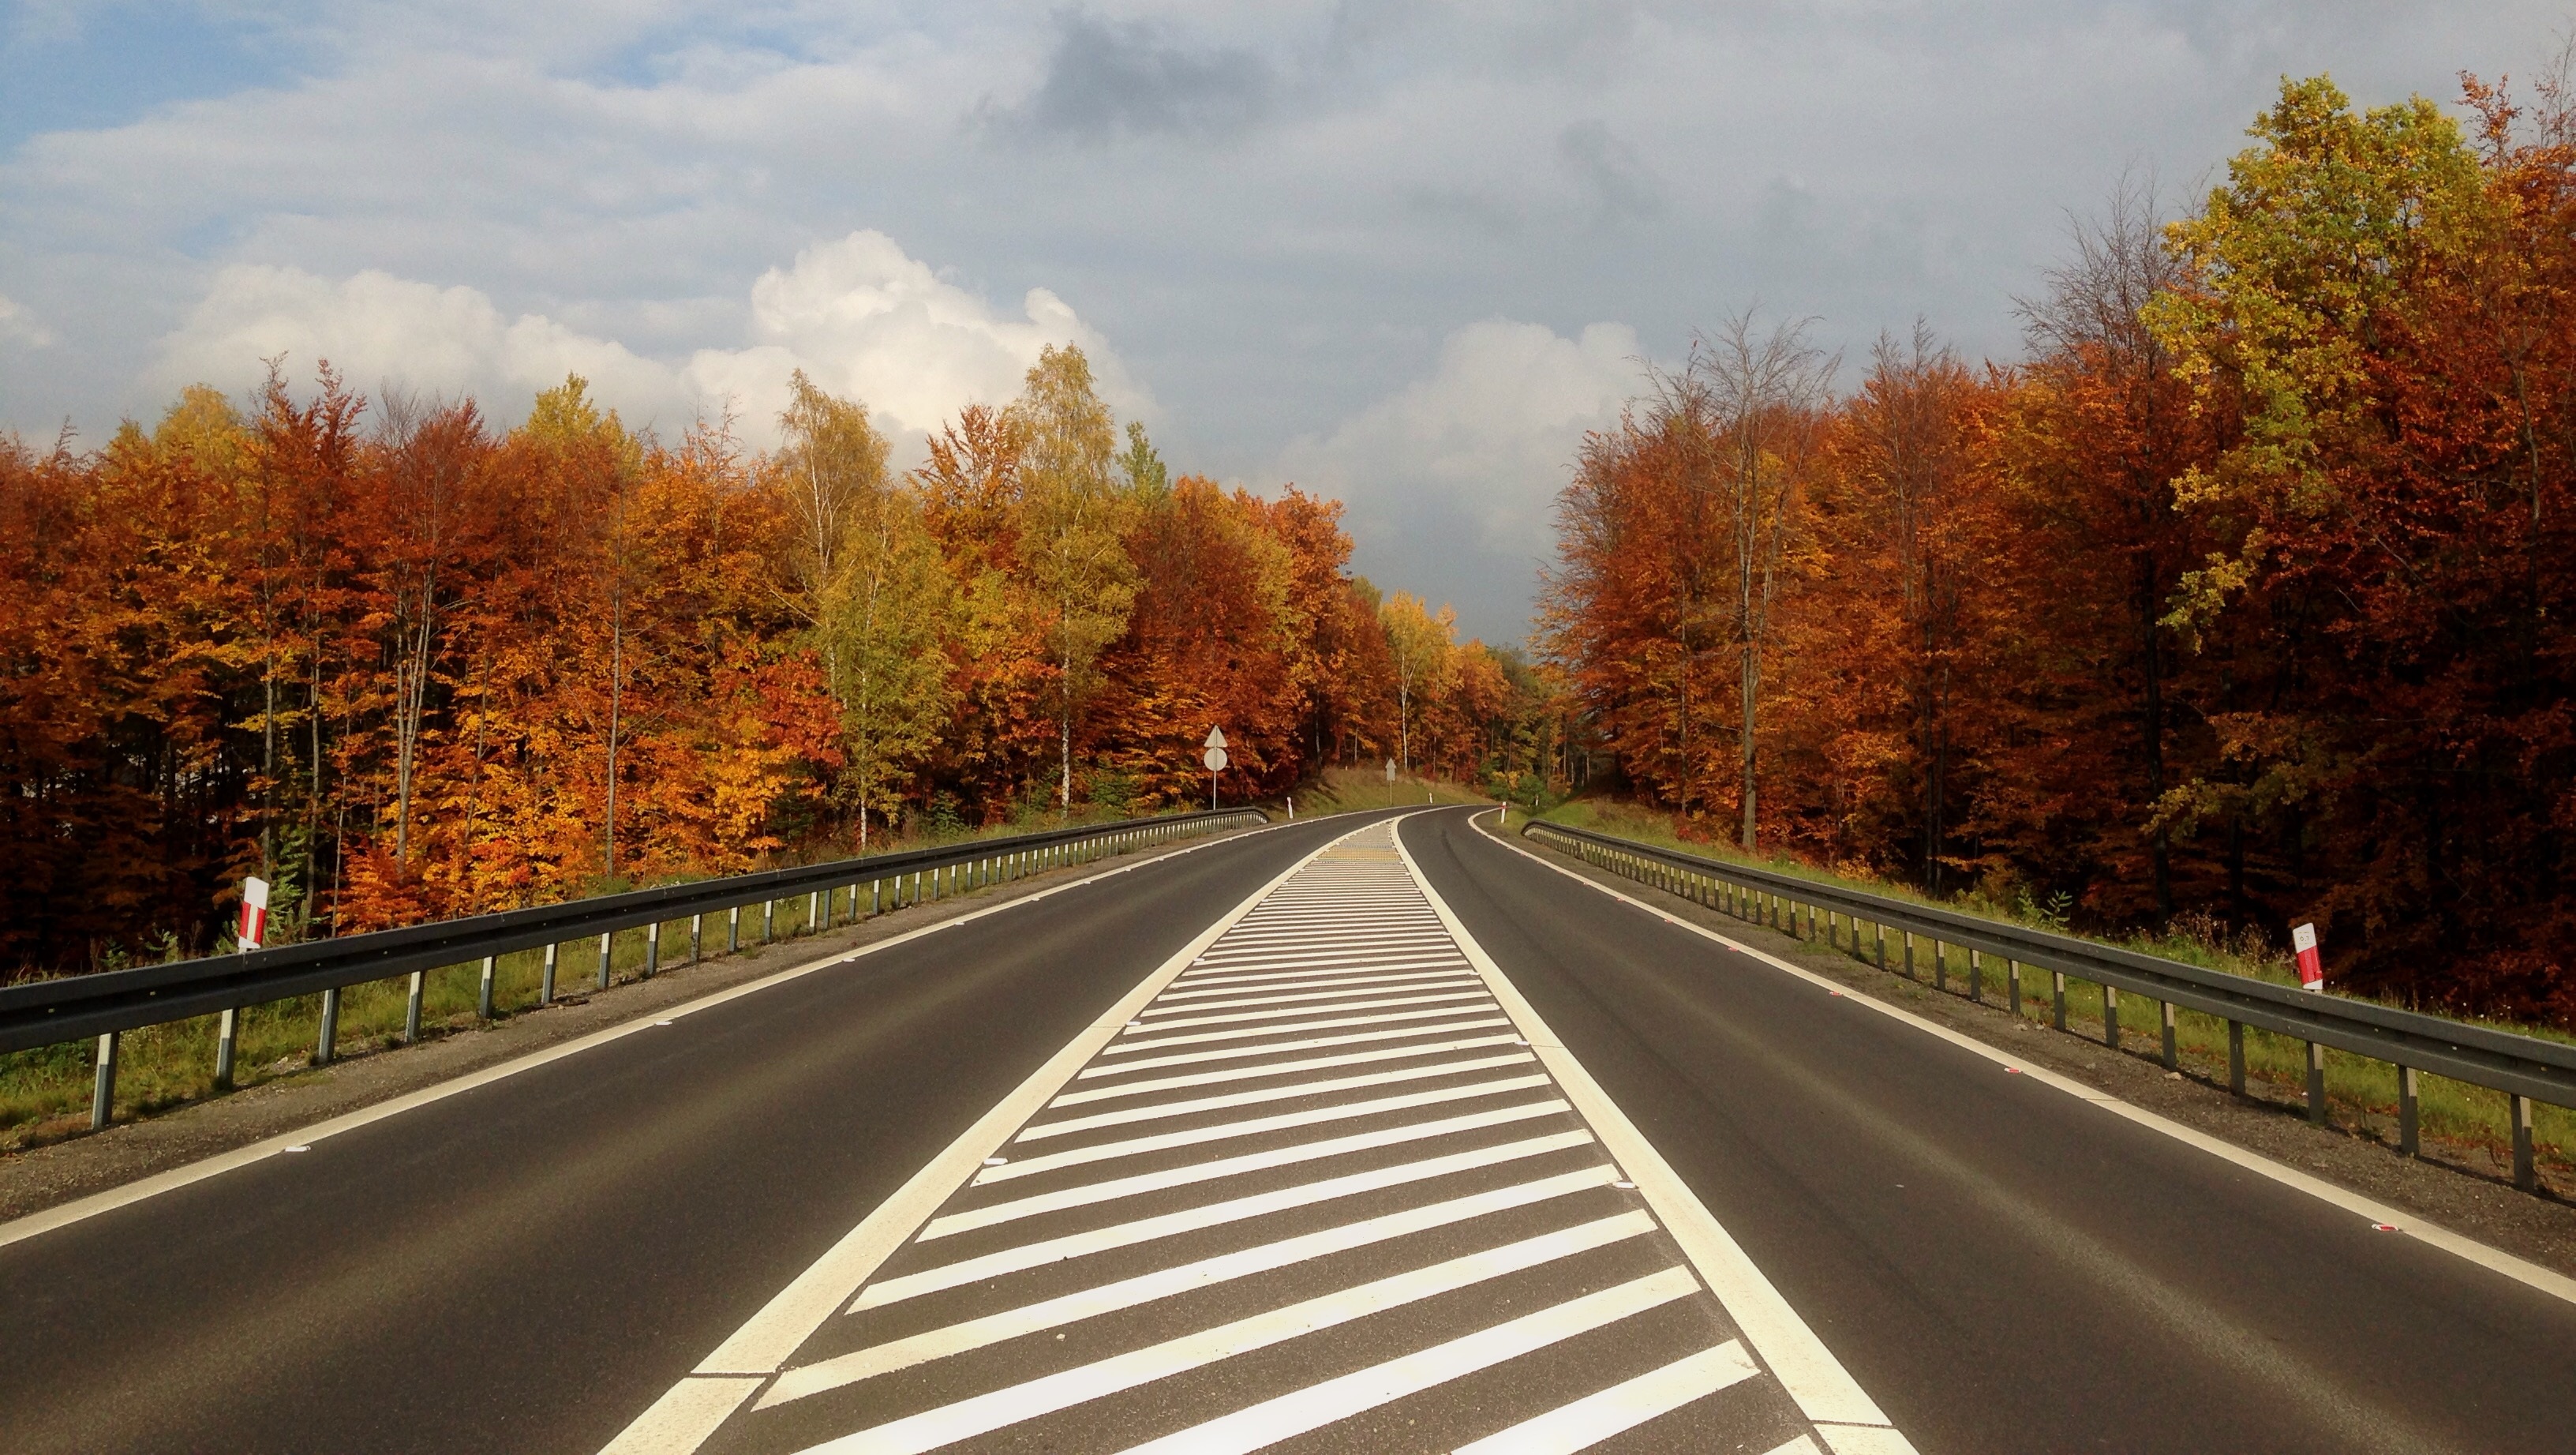
tree, nature, road, morning, leaf, highway, autumn, lane, season, waterway, infrastructure, poland, autumn gold, scenically, autumn landscape, olkusz